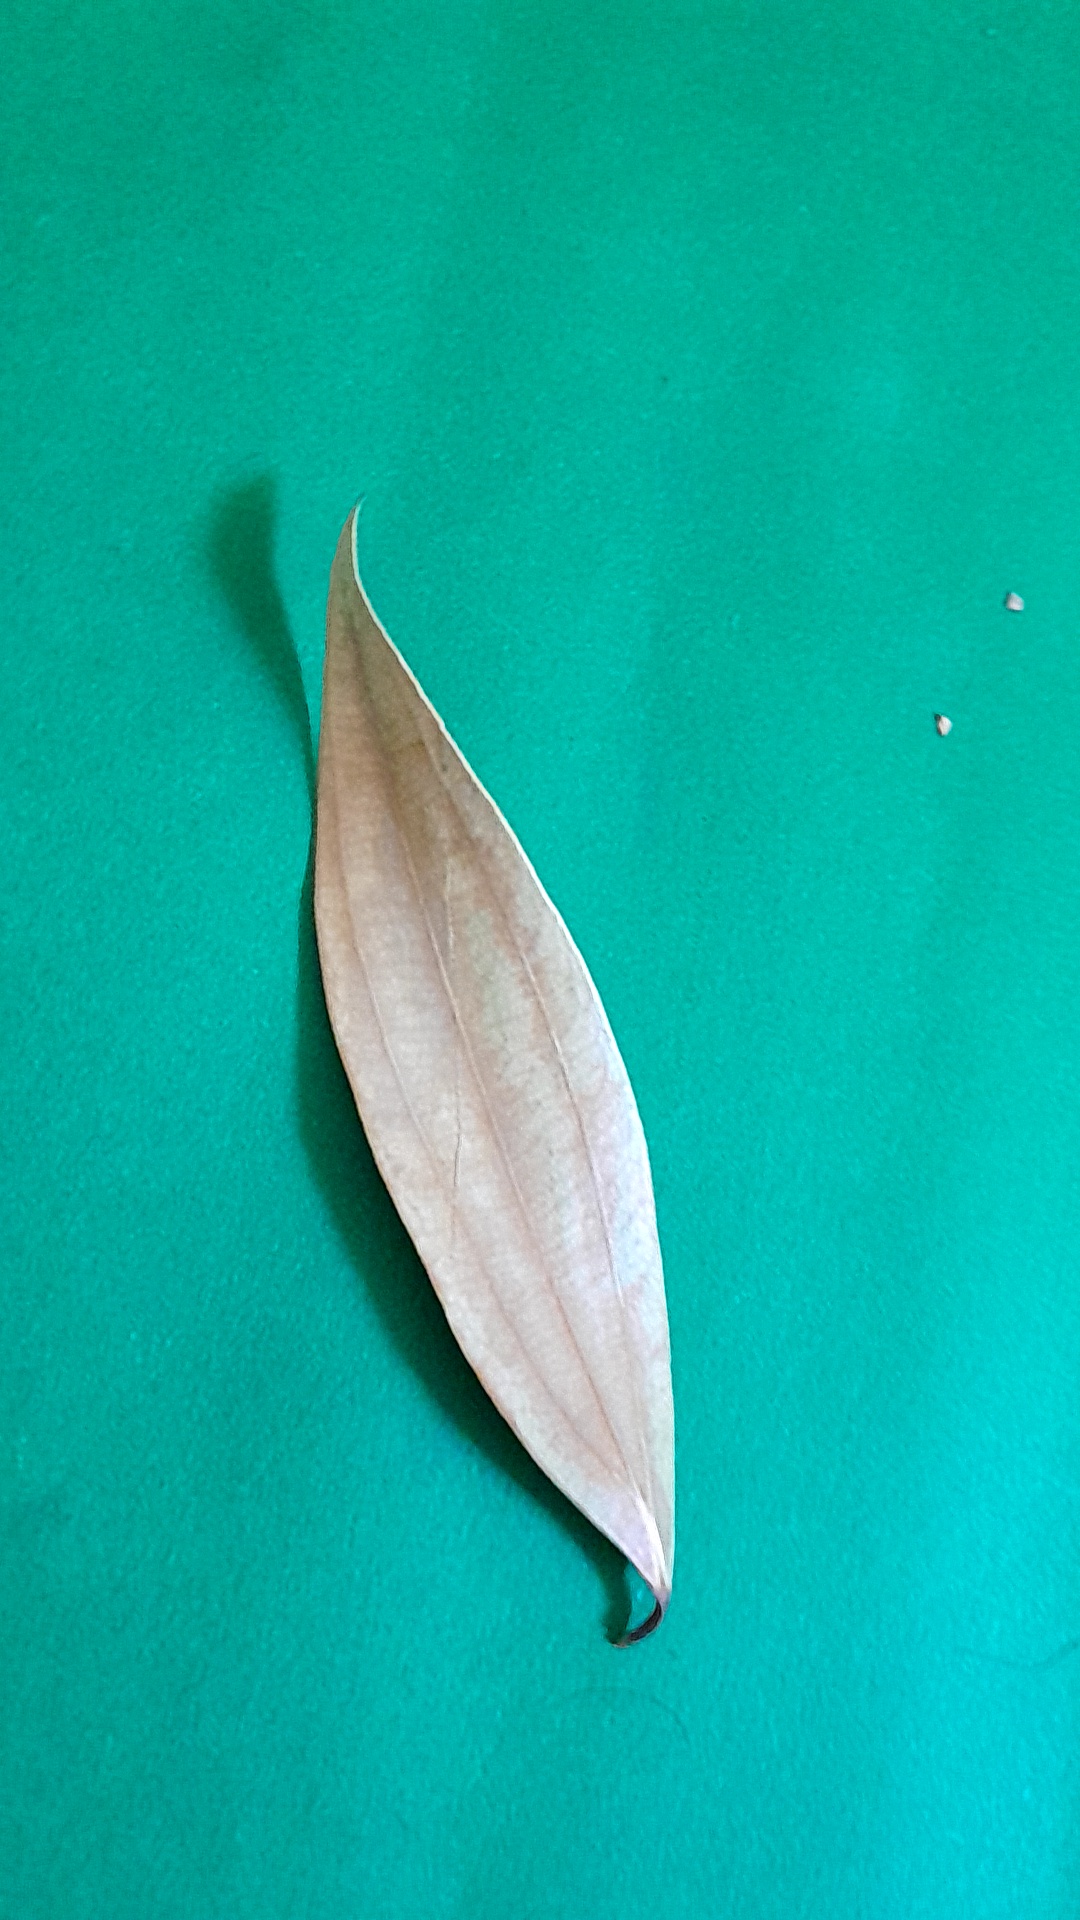
Label: Dry Leaf